Cameron machine

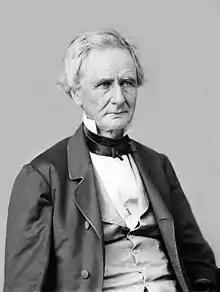
Simon Cameron, namesake of the machine

The state Republican machine of Pennsylvania was first established by Simon Cameron, originally a Jacksonian Democrat who became a Know Nothing and eventually joined the Republican Party. Cameron, who previously in 1845 organized a coalition of Whigs, anti-Catholic activists, and protectionist Democrats that elected him to the Senate, rode the coattails of the rising Republican Party influence around 1860 to form the machine that would prove influential for decades to come.